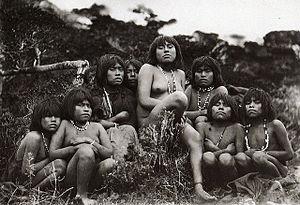
Ushuaïa ou Ushuaia est la capitale de la province de Terre de Feu, Antarctique et Îles de l'Atlantique Sud, la plus méridionale de l'Argentine. Située dans le sud de la grande île de la Terre de Feu en bordure de la baie éponyme, à proximité du canal Beagle et au sud-ouest de la province, dans le département d'Ushuaïa, la ville est considérée comme étant la plus australe du monde.